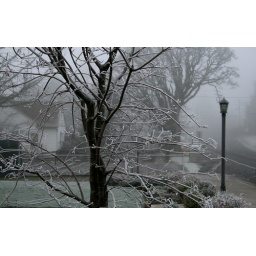
This is in front of the house where I live. I love the lamp, it reminds me of the lamp from the Chronicles of Narnia.